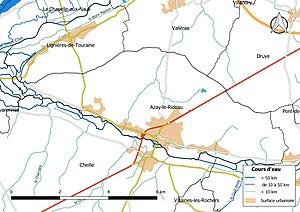
Carte du réseau hydrographique de la commune de fr:Azay-le-Rideau (France).
Azay-le-Rideau est une petite commune française du département d'Indre-et-Loire, dans la région Centre-Val de Loire. La commune est célèbre pour son château. La ville d'Azay-le-Rideau est le chef-lieu du canton. Ses habitants sont appelés les Ridellois, Ridelloises.